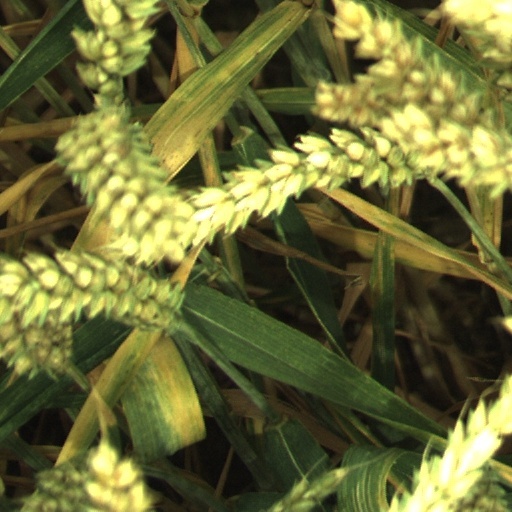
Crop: wheat